1998–99 FA Cup

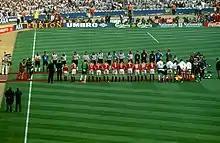
Teams lining up prior to kick-off

The final took place on 22 May 1999 and was played at the old Wembley Stadium, between Manchester United and Newcastle United. Manchester United had finished as champions and Newcastle 13th in the Premier League that season. The final was a slightly one-sided affair, Manchester United claiming a record 10th success with a 2–0 win. Goals from Teddy Sheringham and Paul Scholes were scored in the 11th and 53rd minutes respectively. It was the buildup to Manchester United's Treble. Manchester United also became the first team to win the double three times.